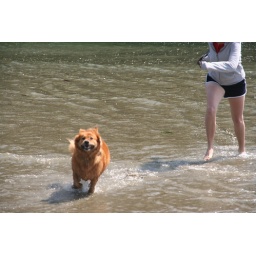
Elsa running in the river